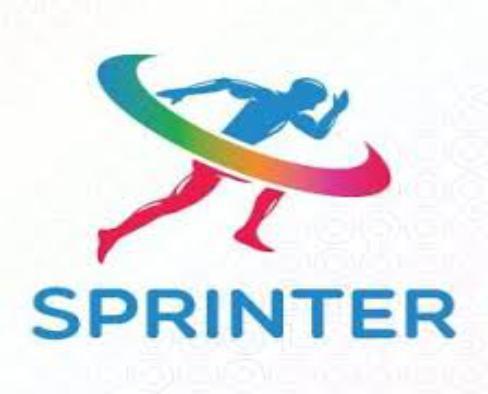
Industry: Sports